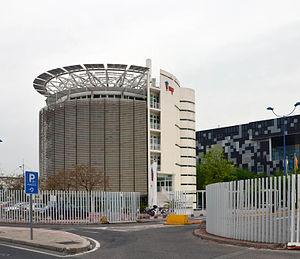
Le pavillon de Siemens de l'exposition universelle de 1992 (Séville, Espagne). Photographié en 2015, il appartient à MP Productividad, une entreprise espagnole spécialisée dans la maintenance industrielle et les services techniques et d'ingéniérie.Español: El pabellon de Siemens de la exposición universal de 1992 (Sevilla, España), fotografiado en abril de 2015. Pertenece a MP Productividad, una empresa española especializada en mantenimiento industrial y en servicios técnicos y de ingeniería para la industria y el sector servicios.
L’Exposition universelle de 1992 ou Expo '92, officiellement Exposition universelle de Séville 1992 s'est tenue du 20 avril au 12 octobre 1992 à Séville, en Espagne, sur l'île de La Cartuja. L'Exposition avait pour thème « L'Ère des Découvertes » et célébrait les 500 ans de la découverte de l'Amérique.